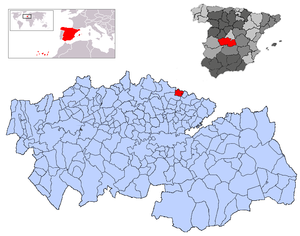
Carranque est une commune d'Espagne de la province de Tolède dans la communauté autonome de Castille-La Manche.